Peplos

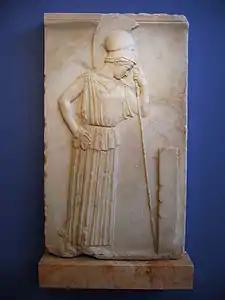
The "Mourning Athena" relief with Athena wearing a peplos,

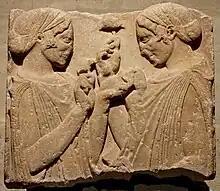
So-called "Exaltation de la Fleur" (exaltation of the flower), fragments from a secondary grave stele: two women wearing a peplos and kekryphalos (hairnet), hold poppy or pomegranate flowers, and maybe a small bag of seeds. Parian marble, –460 BC. From Pharsalos, Thessaly.

A peplos is a body-length garment established as typical attire for women in ancient Greece by , during the late Archaic and Classical period. It was a long, rectangular cloth with the top edge folded down about halfway, so that what was the top of the rectangle was now draped below the waist, and the bottom of the rectangle was at the ankle. One side of the peplos could be left open, or pinned or sewn together, with a type of brooch later called "fibula". In Latin and in a Roman context, it could be called a "palla".